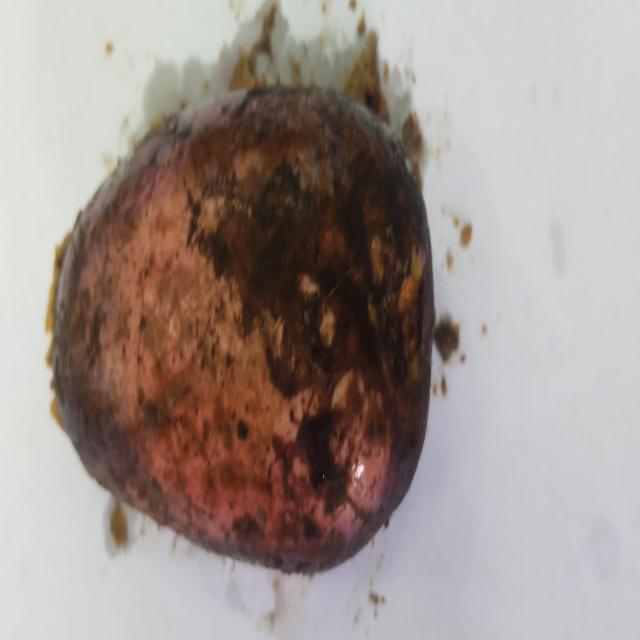
Plum grade: rotten